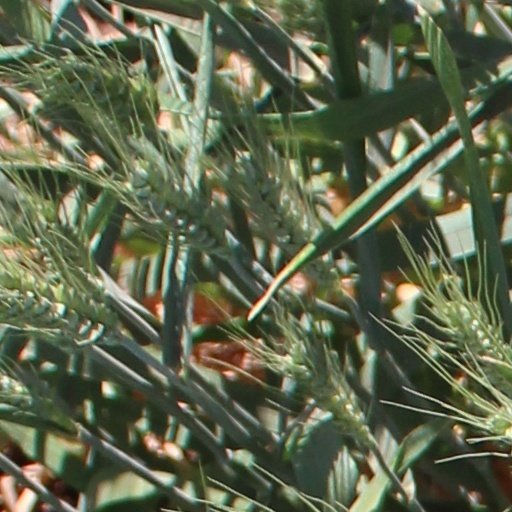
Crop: wheat